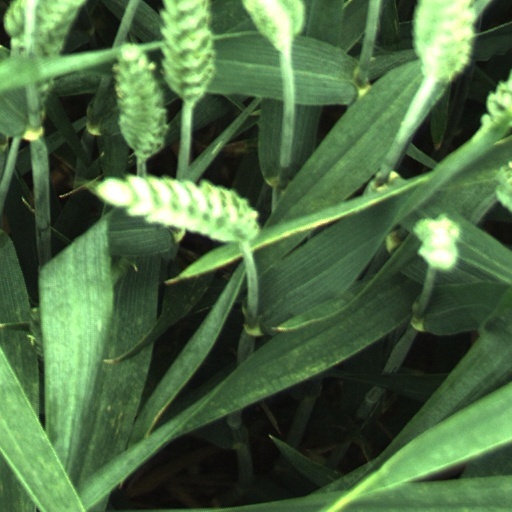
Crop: wheat